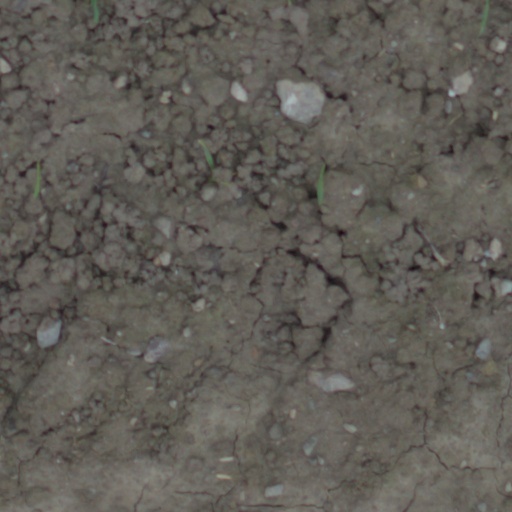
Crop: wheat